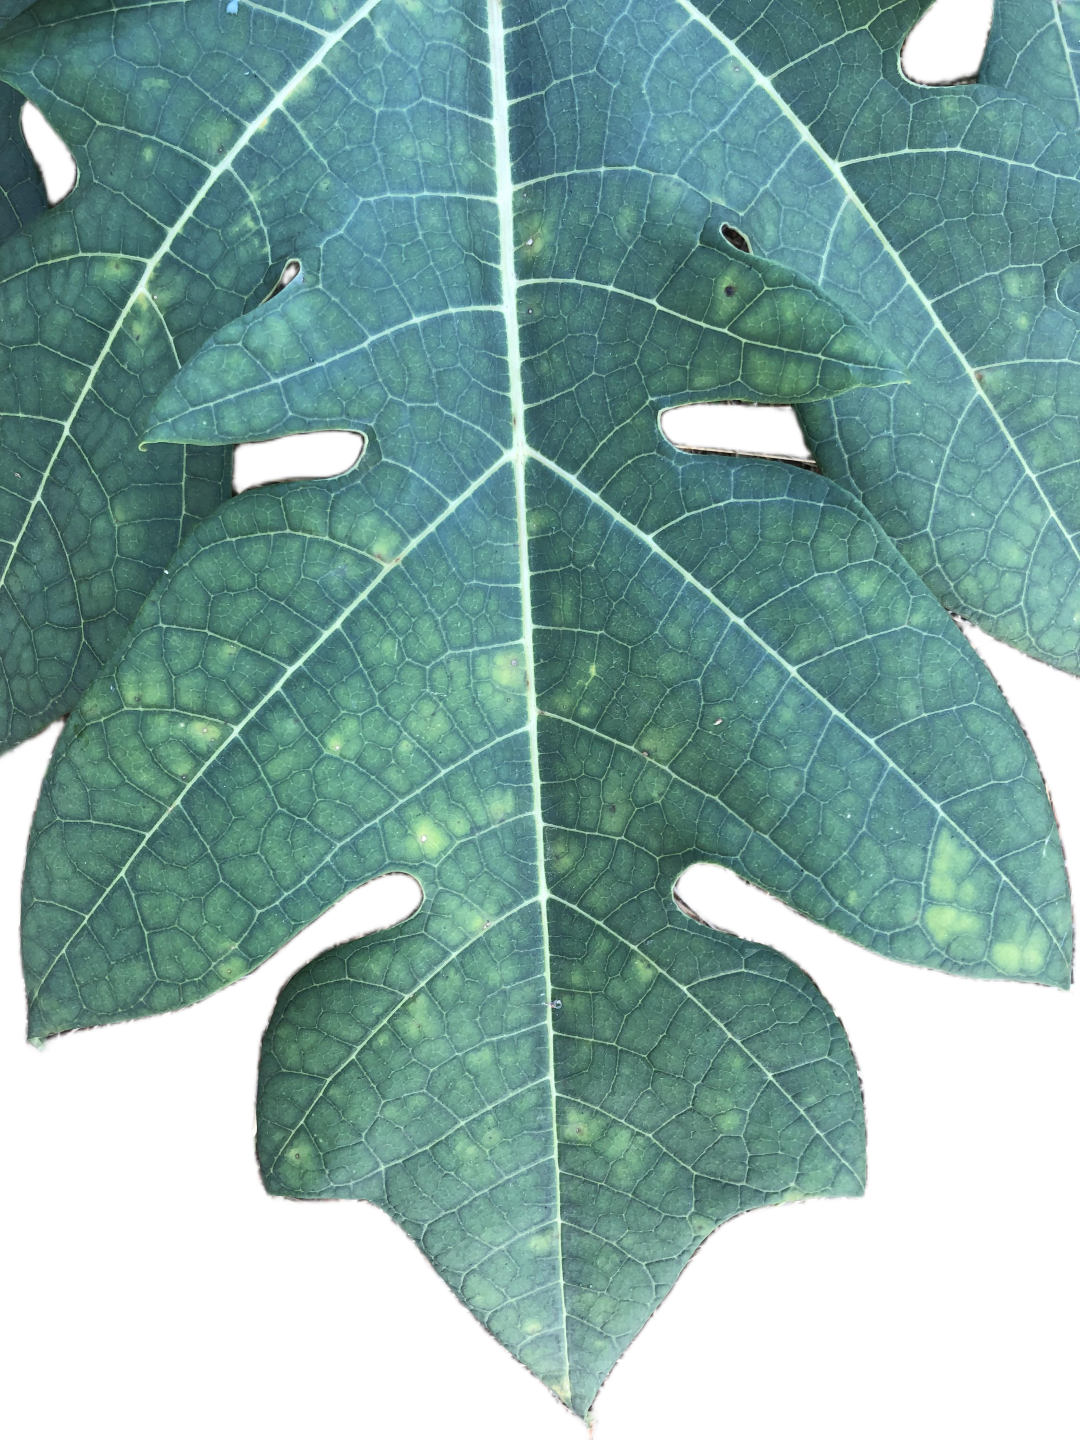
Crop: Papaya
Label: Mosaic_Virus